Brands Hatch

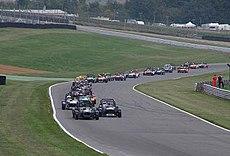
Formula Locost racing down the Cooper Straight

Brands Hatch was originally the name of a natural grassy hollow that was shaped like an amphitheatre.